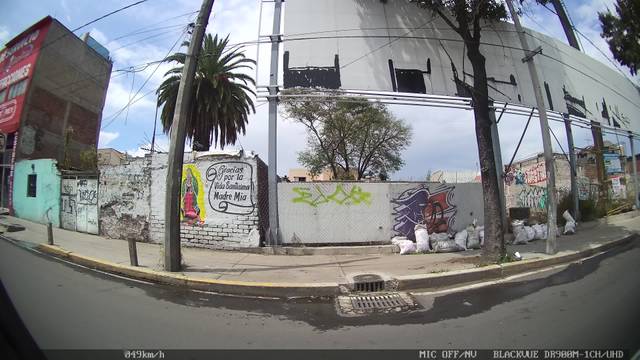
Region: Mexico
Coordinates: 19.384, -99.034